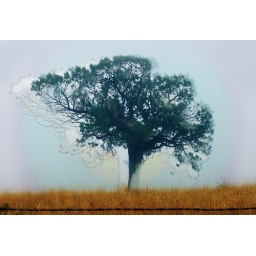
Lone tree in a field on Silt Mesa in Garfield County on the Western Slope of Colorado. A little Photoshop too.